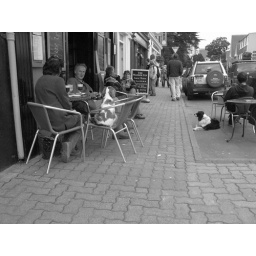
Street scene in Kenmare. Notice the dog sitting in the chair at the cafe!